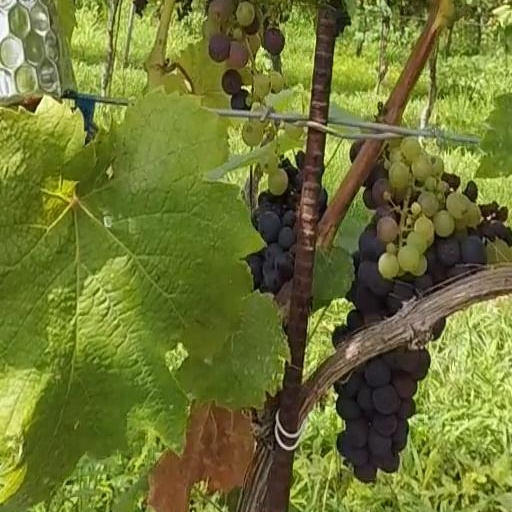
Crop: grape